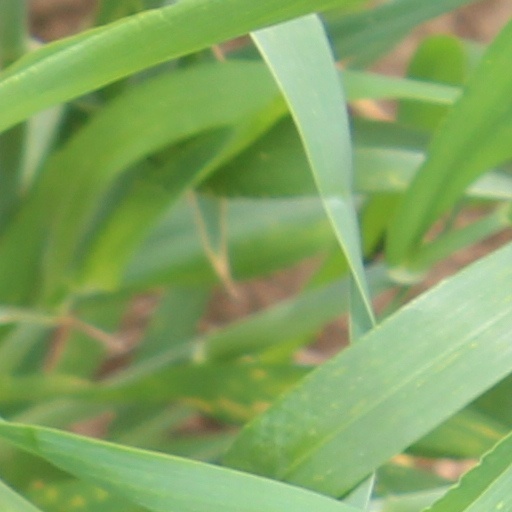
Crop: wheat